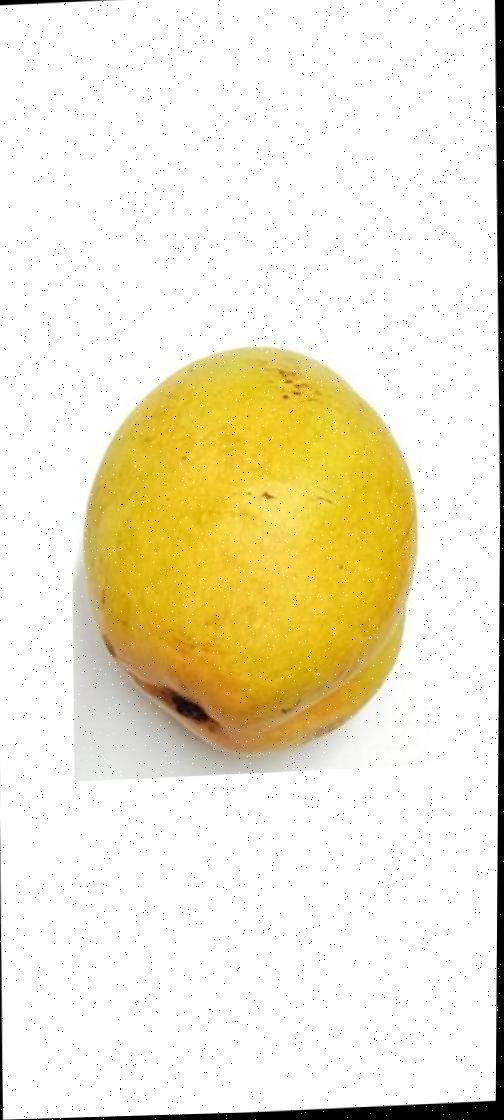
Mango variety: Bari-11